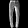
Label: Trouser